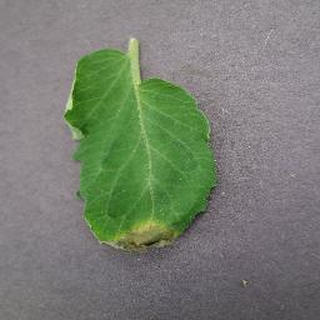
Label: tomato_late_blight